Giacomo Serpotta

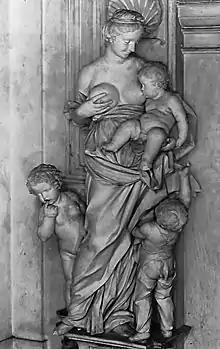
Gesso "Charity", Oratorio di San Lorenzo, Palermo

Giacomo Serpotta (10 March 1656 – 27 February 1732) was an Italian sculptor, active in a Rococo style and mainly working in stucco.